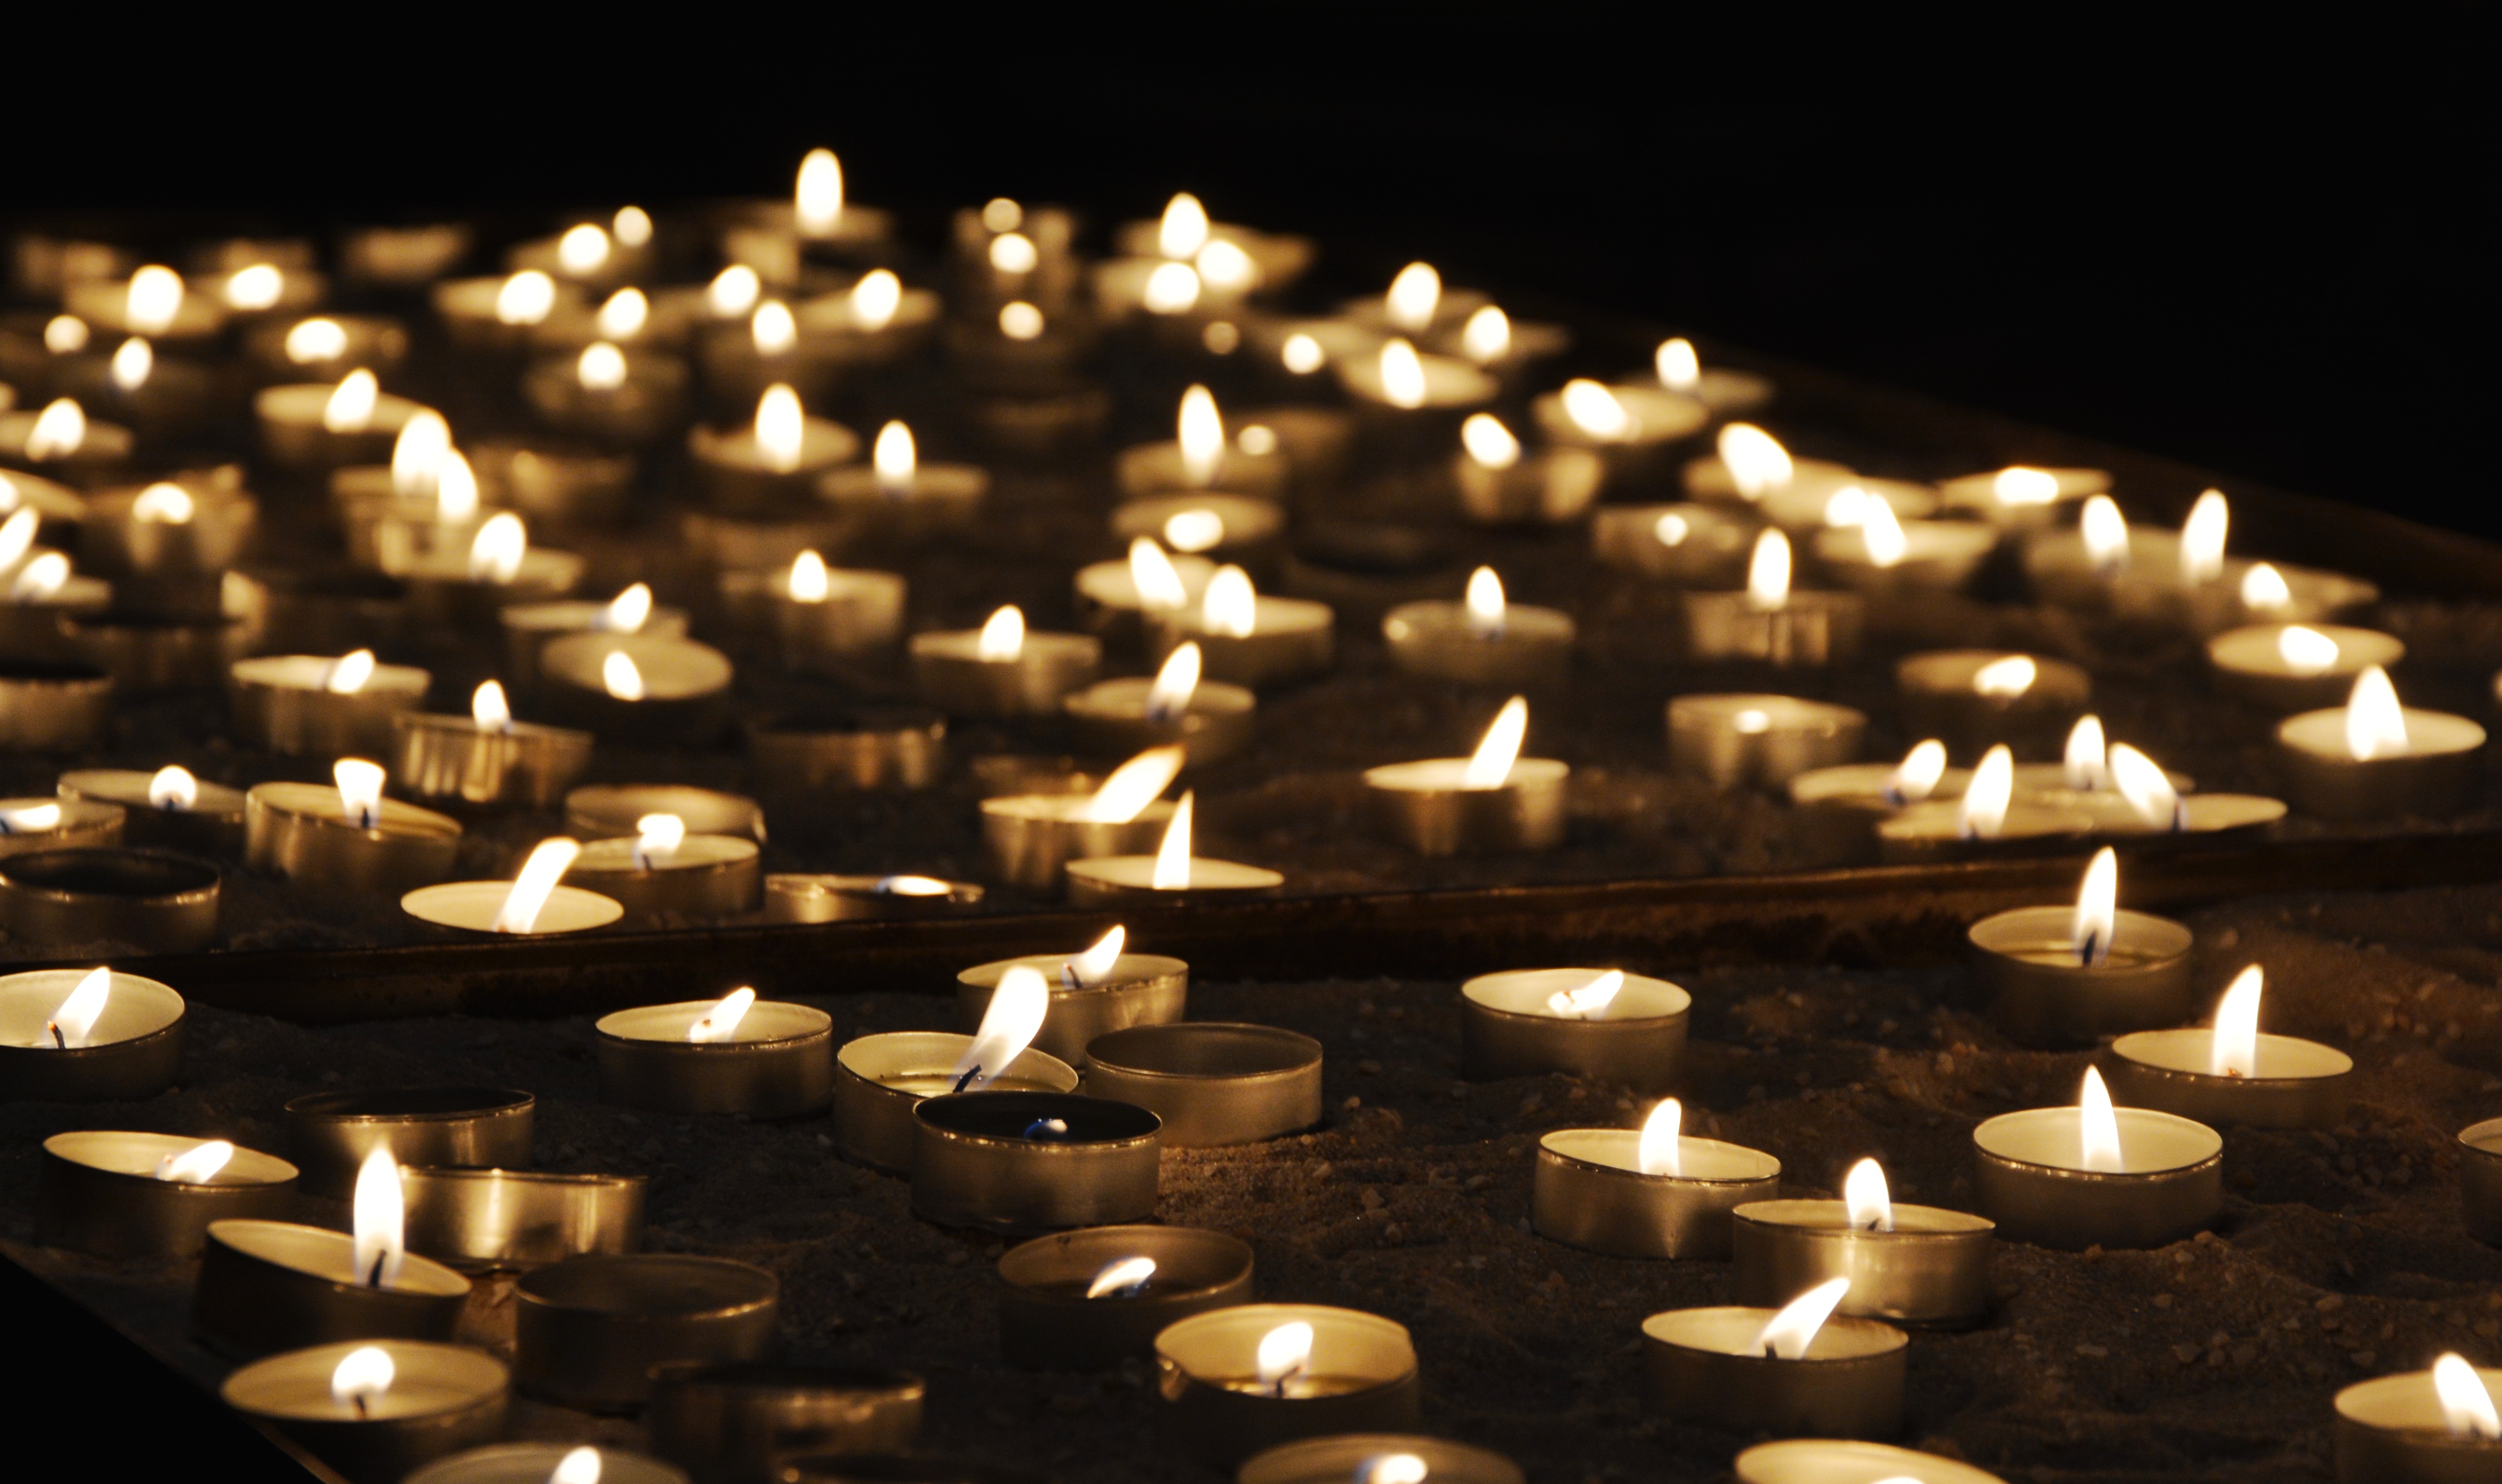
light, flame, religion, drink, darkness, church, candle, lighting, candles, meditation, contemplative, faith, commemorate, prayer, christianity, candlelight, tea lights